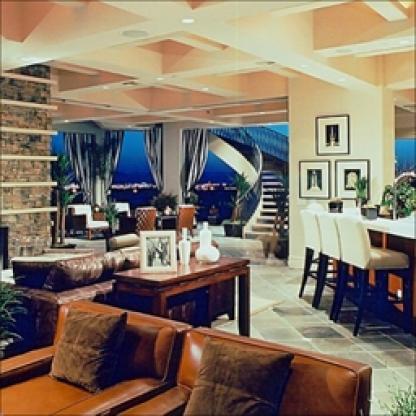
Scene: Indoor